Spain at the FIFA World Cup

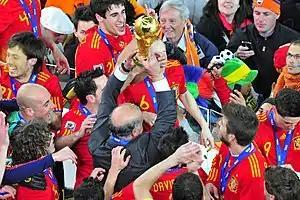
Spain celebrating victory in the 2010 FIFA World Cup in South Africa.

The team is one of the most present at the World Cup, with 16 appearances out of the 22 tournaments. Prior to their win in 2010, Spain's best World Cup result was a fourth-place finish in 1950.